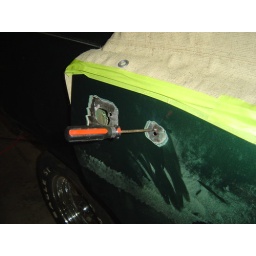
The screwdriver was welded to the side of the car in order to get a good ground